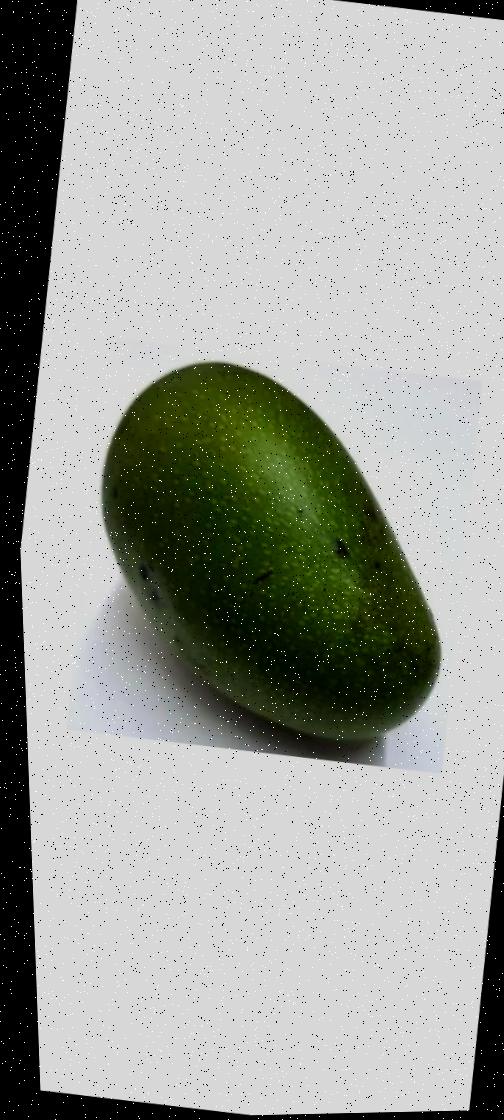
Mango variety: Ashshina Zhinuk